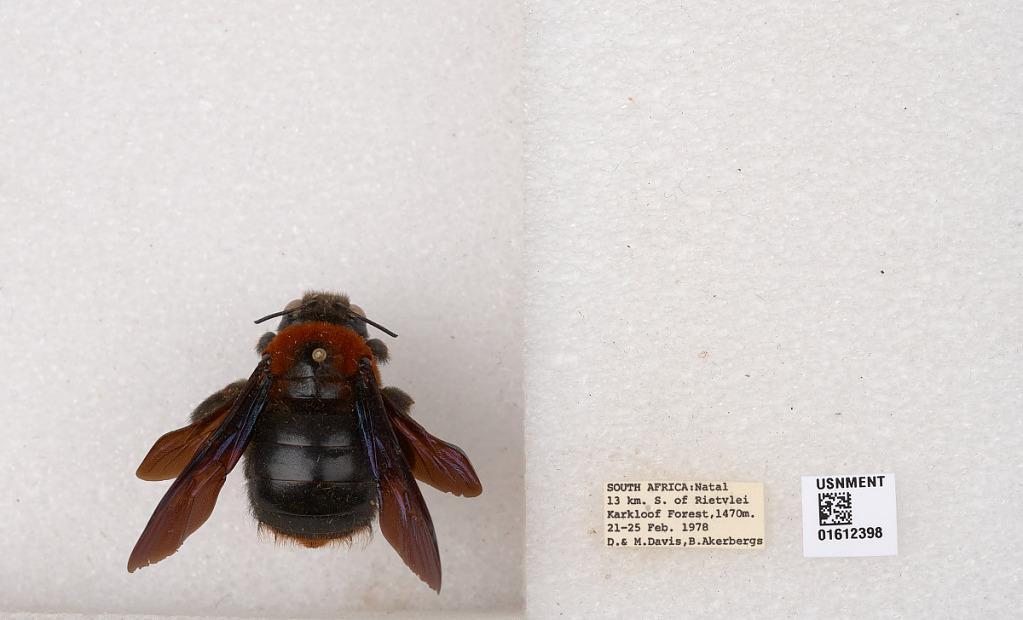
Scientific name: Xylocopa
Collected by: D. Davis, M. Davis & B. Akerbergs
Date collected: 1978-2-21
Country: South Africa
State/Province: KwaZulu-Natal
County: uMgungundlovu
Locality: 13 km. S. of Rietvlei, Karkloof Forest